Sonora

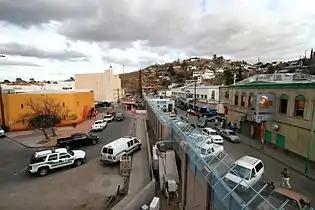
Picture of the border between Arizona, on the left, and Sonora, on the right

Forty-five percent of the deaths of migrants occur on the Arizona side of the border. According to Arizonan authorities, 2010 was a record year for deaths in Arizona for people crossing illegally from Sonora, with the bodies of 252 crossers found in the deserts between the New Mexico and California borders. This broke the previous record of 234 in 2007, with nearly 2,000 found in this area since 2001. However, Mexican officials state that the figures are higher, with over four hundred dying in Arizona deserts in 2005 alone. In 2006, Mexican officials began to distribute maps of Arizona to Mexicans gathered in Sonoran border town with the intention of crossing illegally. The Mexican government stated the reason for the maps was to help Mexican avoid dangerous areas that have caused deaths from the desert's heat.